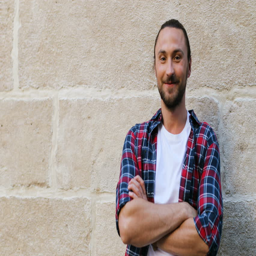
portrait of attractive man with crossing hands looking to the camera and smiling on wall background